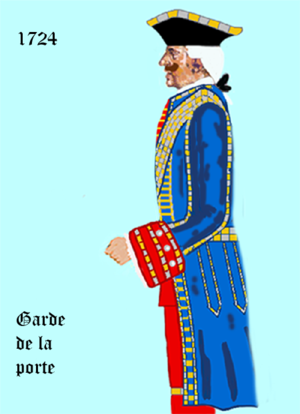
Garde de la porte des Königs von Frankreich
La maison militaire du roi de France est le nom donné à la partie militaire de la maison du roi sous l'Ancien Régime. Elle a pour mission principale d'assurer la protection du roi et de sa famille. Elle est sous l'autorité du secrétaire d'État à la maison du roi, mais dépend de l'ordinaire des guerres, contrôlé par le secrétaire d'État à la guerre, pour son budget.
Les gardes de la porte formaient une compagnie de la maison militaire du roi de France pendant l'Ancien Régime.